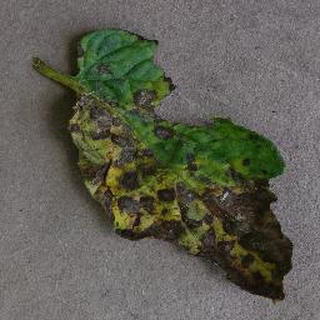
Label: tomato_early_blight